Conservation of mass

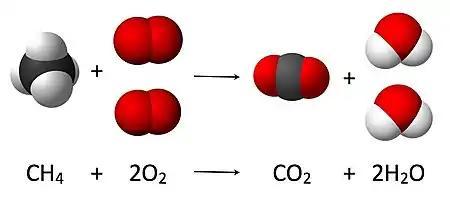
Combustion reaction of methane. Where 4 atoms of hydrogen, 4 atoms of oxygen, and 1 of carbon are present before and after the reaction. The total mass after the reaction is the same as before the reaction.

In physics and chemistry, the law of conservation of mass or principle of mass conservation states that for any system which is closed to all incoming and outgoing transfers of matter, the mass of the system must remain constant over time.